Dan Scanlon

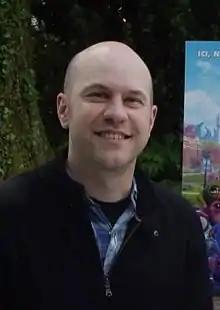
Scanlon at the 2013 Annecy International Animated Film Festival

Daniel Scanlon (born June 21, 1976) is an American filmmaker, storyboard artist, and animator. He is best known for directing the Pixar animated films "Monsters University" (2013) and "Onward" (2020), with the latter nominating him for the Academy Award for Best Animated Feature.